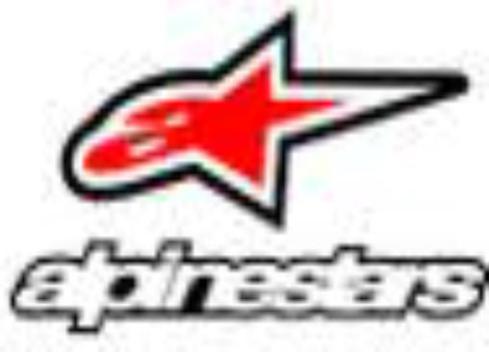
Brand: alpinestars-2
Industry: Clothes